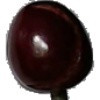
Label: Cherry 1